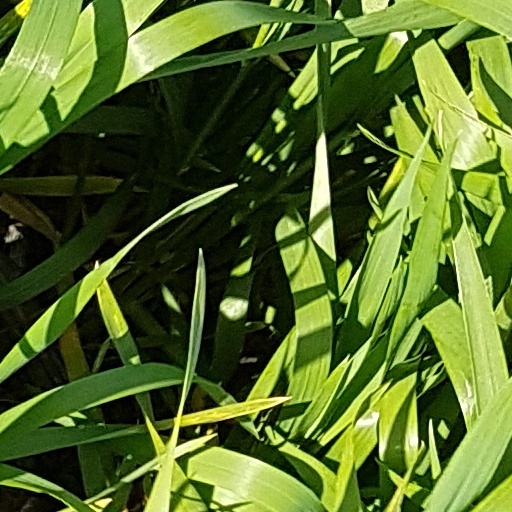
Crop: wheat